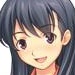
Portrait style: Anime Portrait